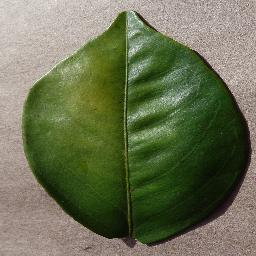
Label: Orange___Haunglongbing_(Citrus_greening)